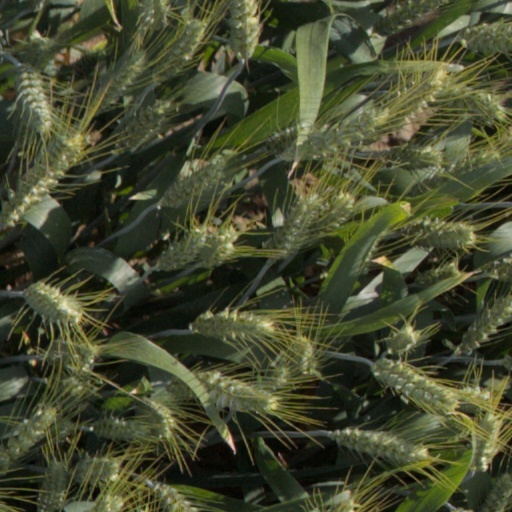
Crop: wheat